Cardioversion

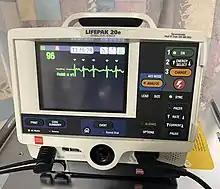
LIFEPAK 20e Defibrillator and Monitor displaying synchronization with QRS complexes. (arrowheads)

Once the machine is synced with the patient's cardiac rhythm, the machine must be charged. To determine the amount of energy (measured in joules "J") the patient requires, many factors are considered. As a rule of thumb, recent-onset atrial arrhythmias require less energy compared to persistent atrial arrhythmias. If the cardiologist suspects that the patient may be less respondent to cardioversion, a higher energy may be utilized. Once the machine is synced and charged, a shock can be delivered to the patient.